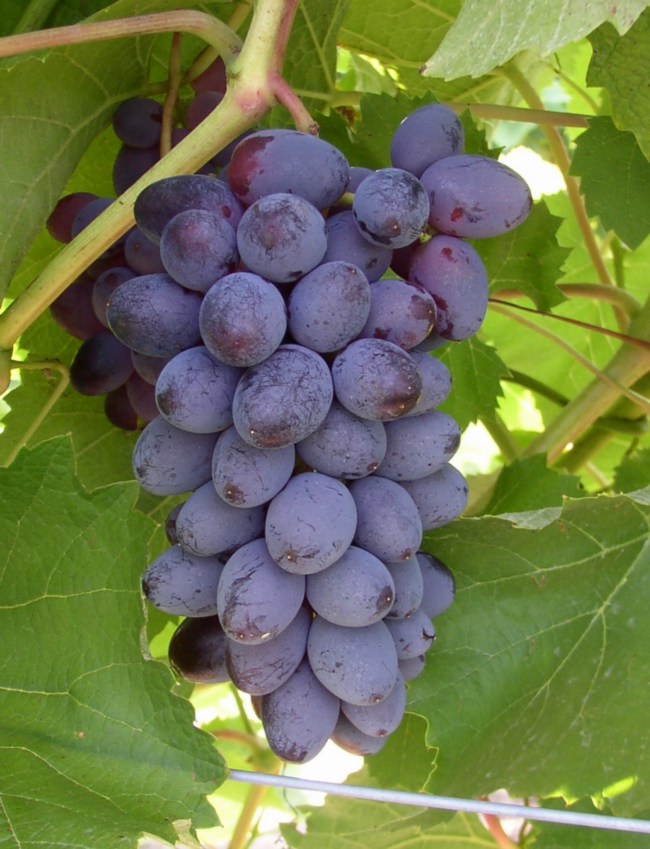
Label: Grapes